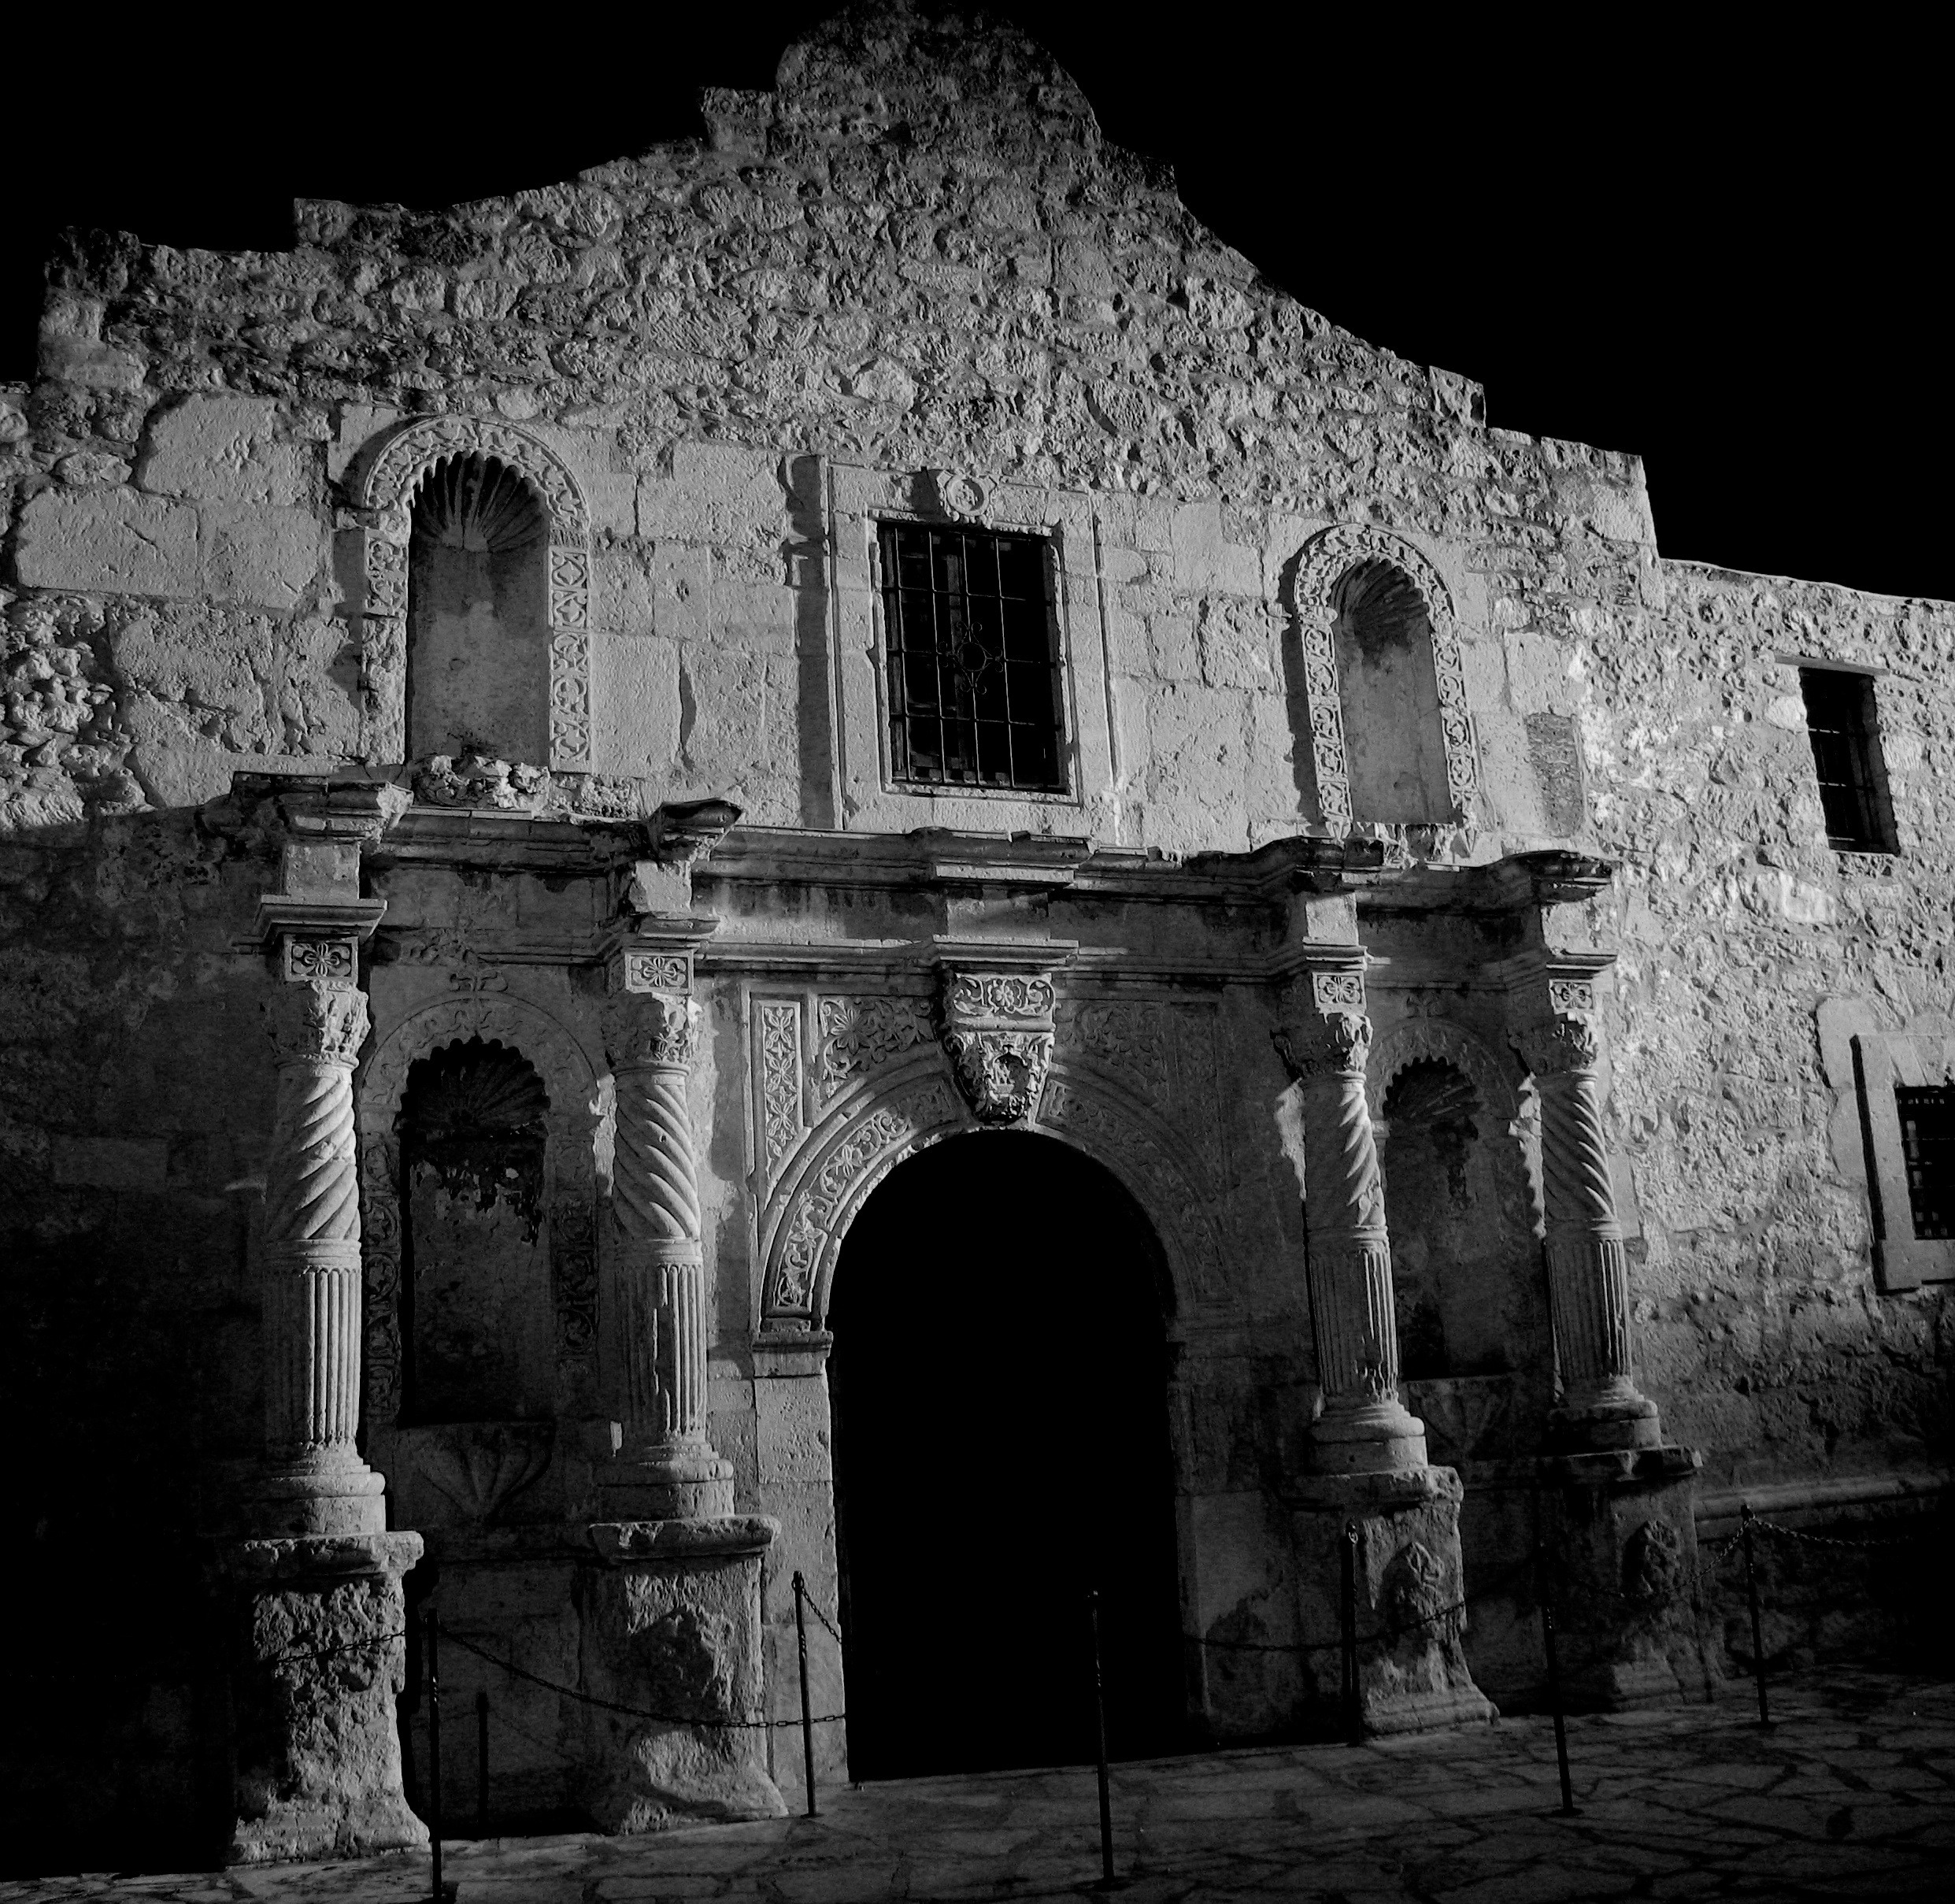
rock, black and white, architecture, sky, white, night, house, building, stone, dark, arch, evening, landmark, darkness, black, monochrome, mission, temple, ruins, monastery, history, famous, historical, texas, destinations, san antonio, battleground, the alamo, monochrome photography, ancient history